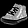
Label: Sneaker